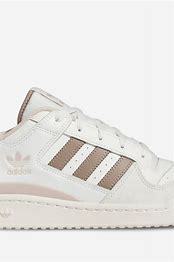
Brand: Adidas
Model: Forum Cl